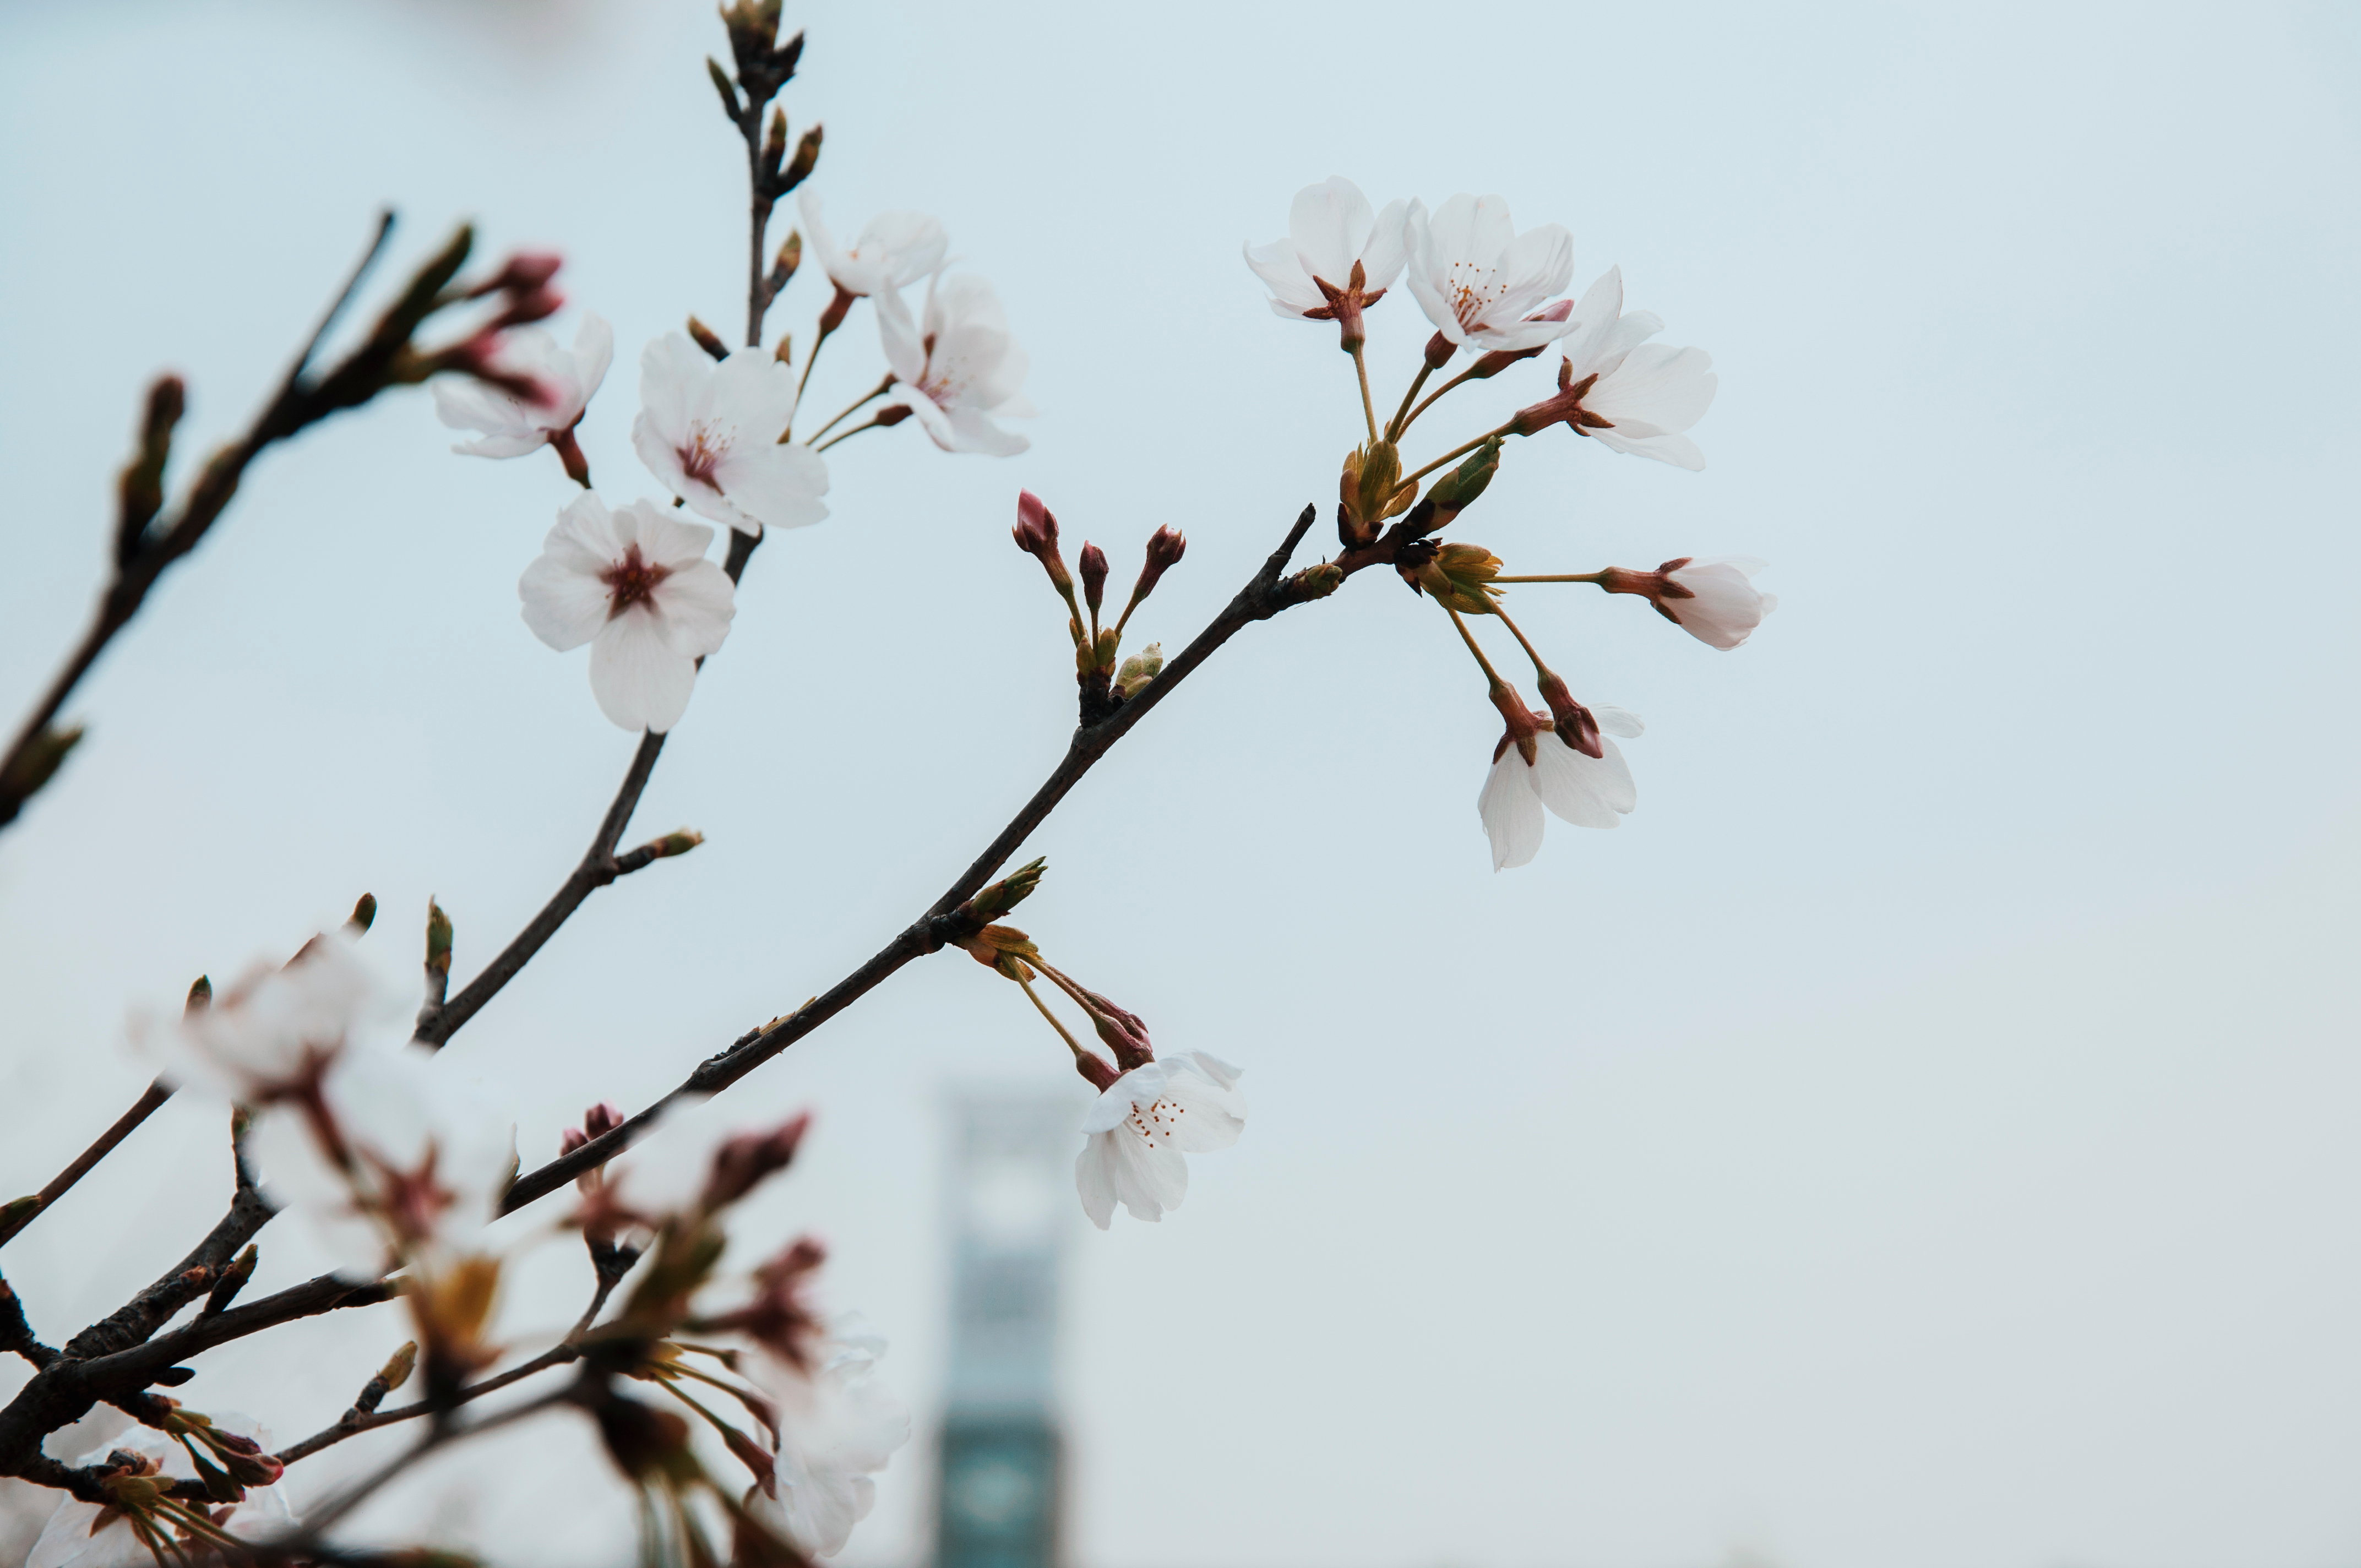
tree, branch, blossom, snow, winter, plant, leaf, flower, petal, spring, botany, flora, season, cherry blossom, twig, plant stem